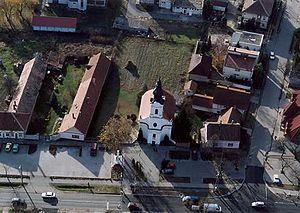
Soltvadkert est une ville et une commune du comitat de Bács-Kiskun en Hongrie.